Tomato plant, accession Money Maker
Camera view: vertical (180 deg); turntable rotation: 150 degrees
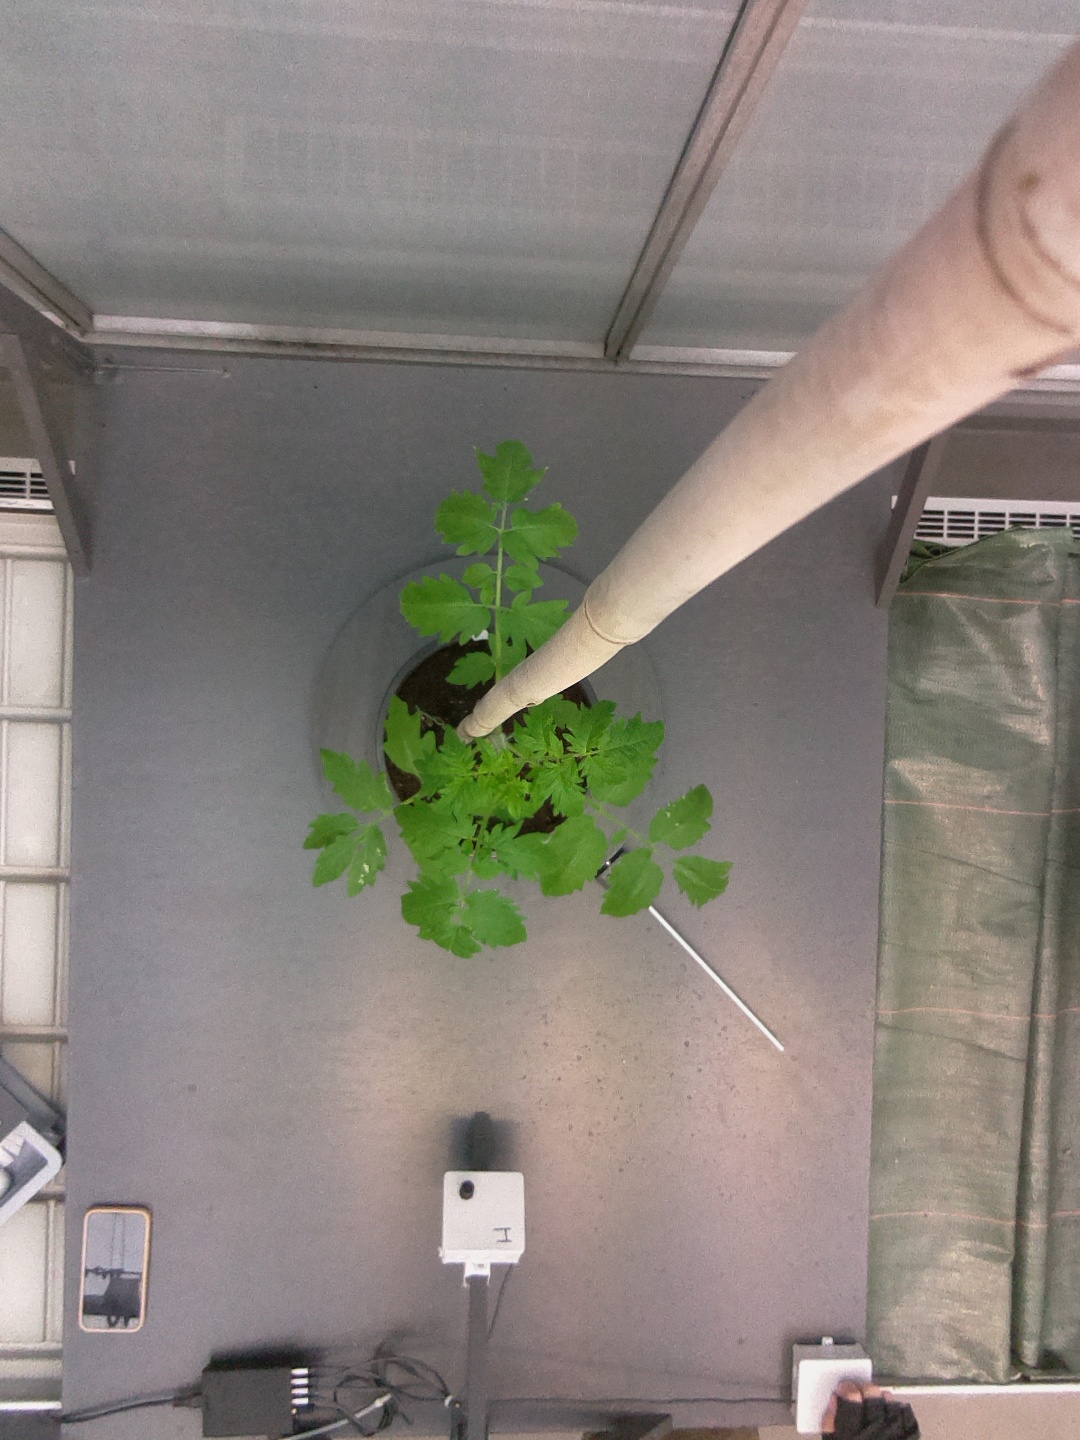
BBCH growth stage 13: 6 of true leaves visible